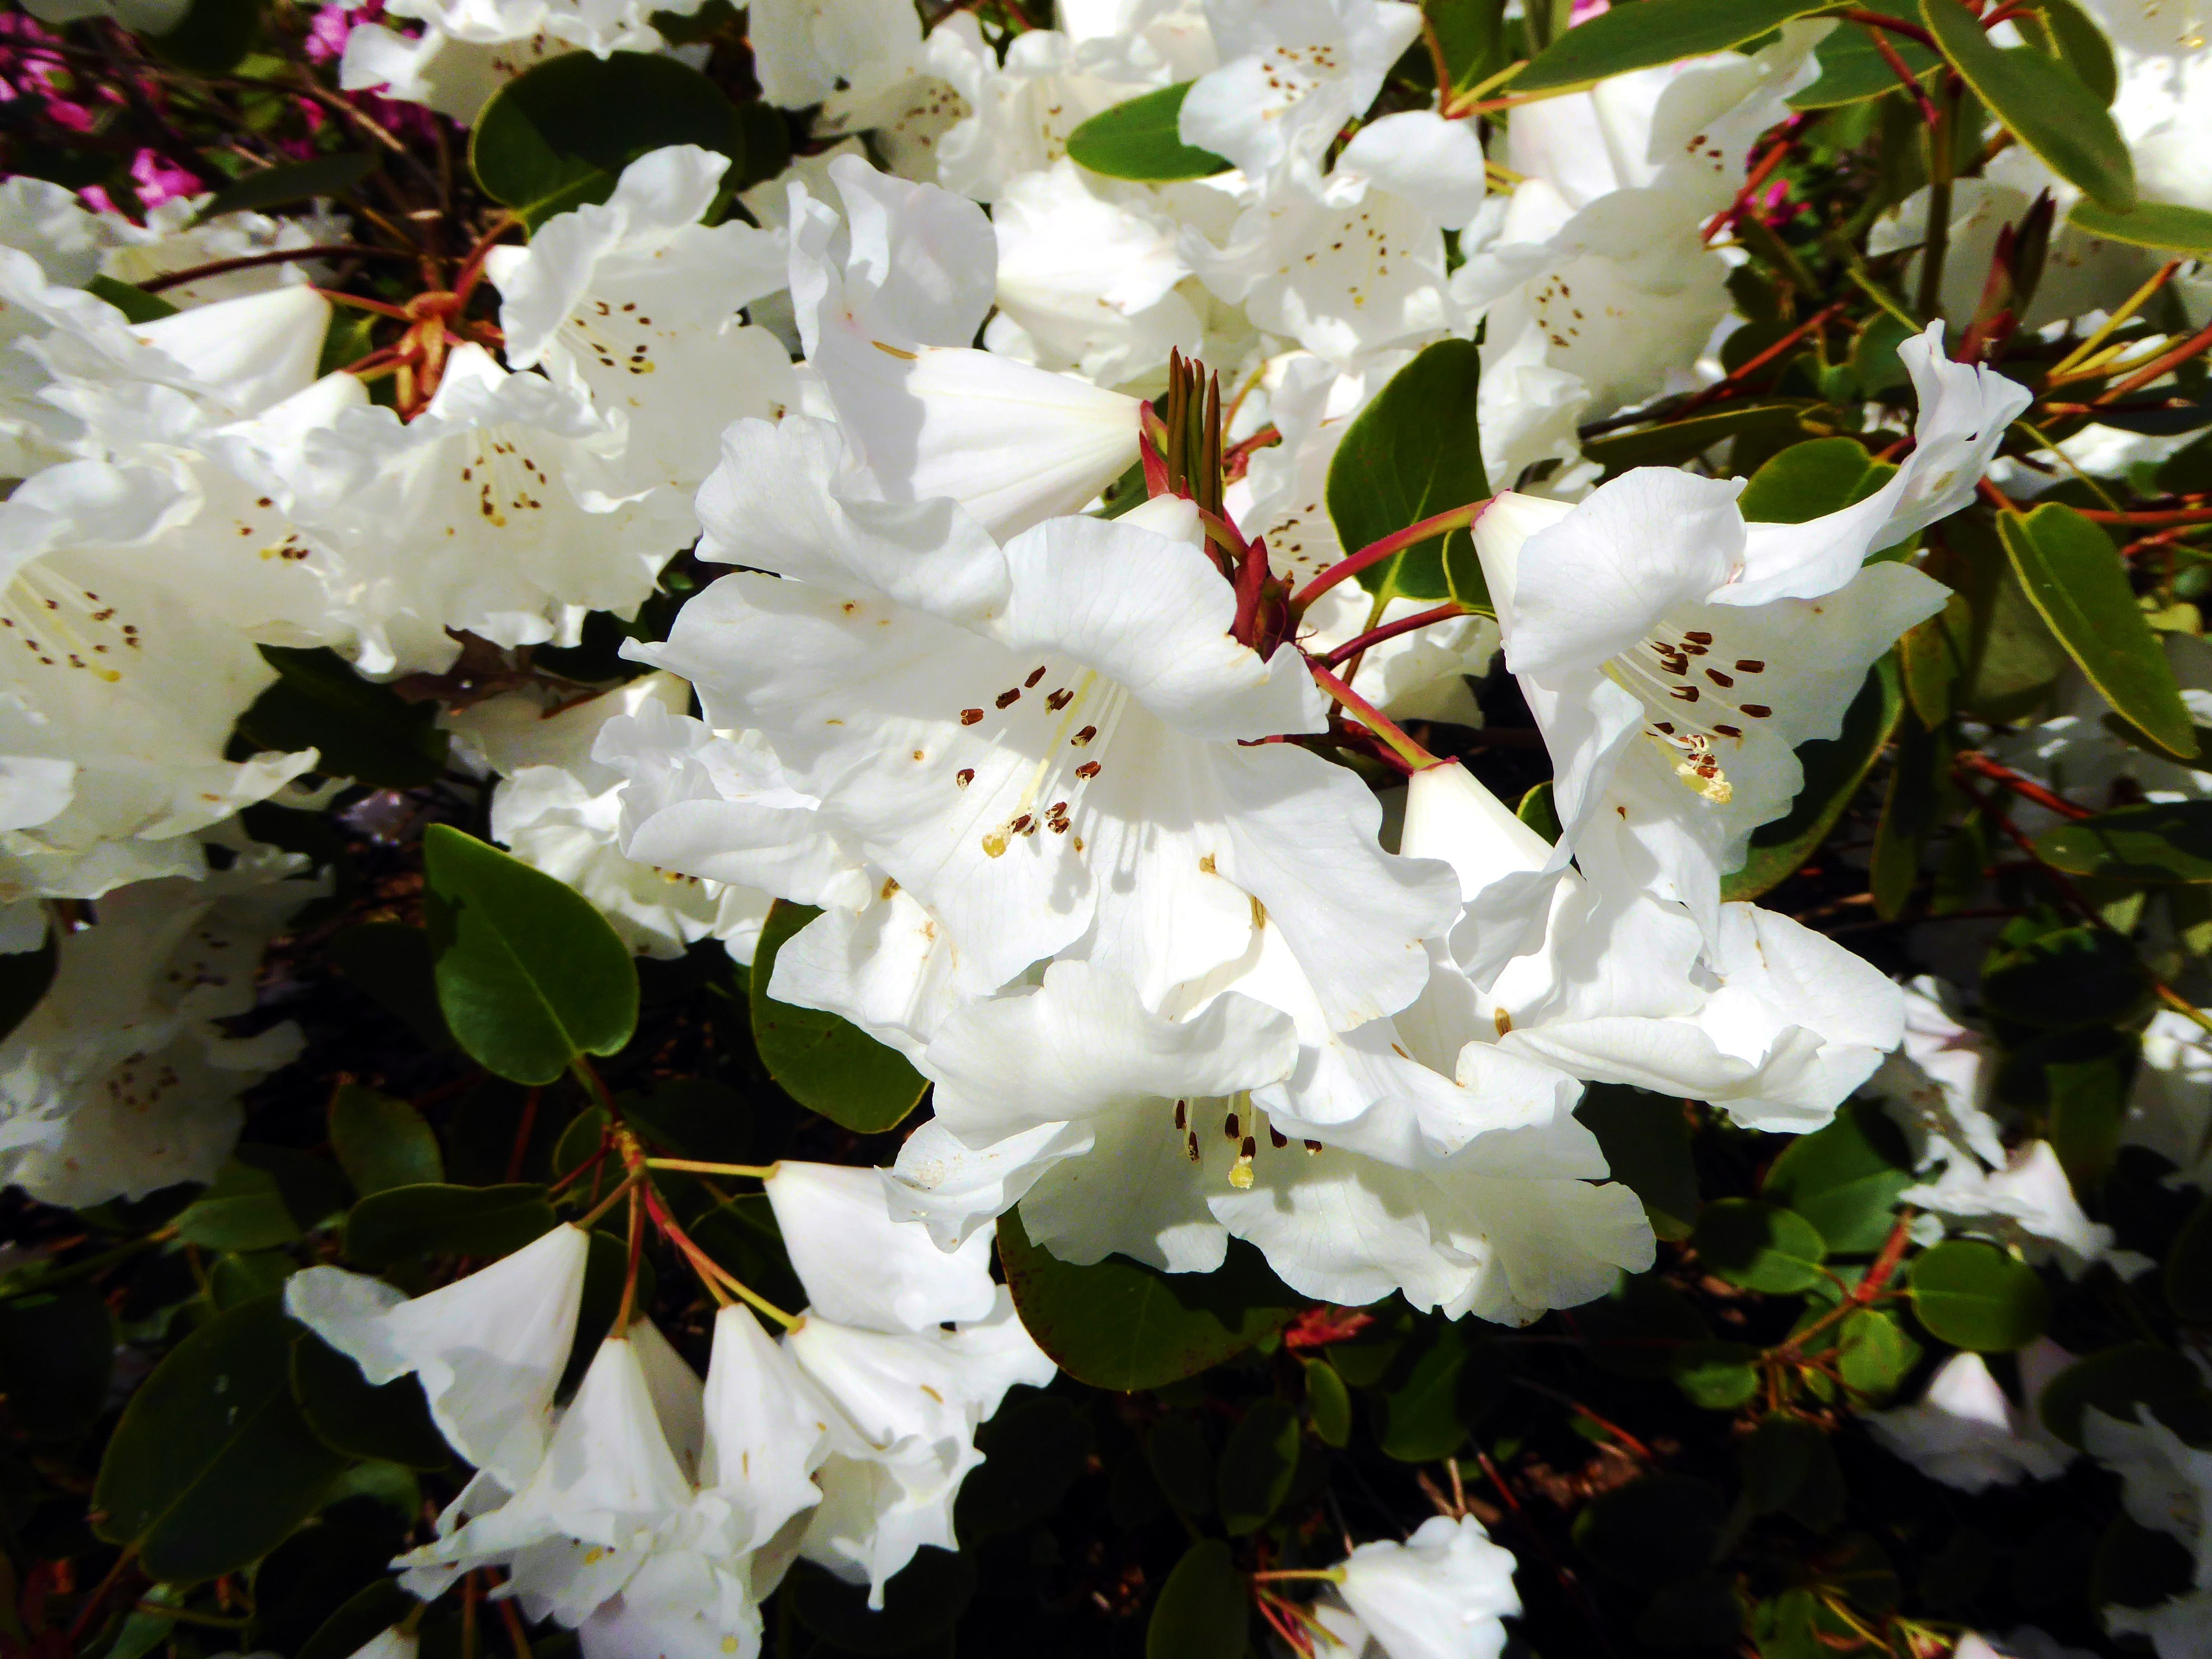
branch, blossom, plant, white, sweet, flower, bush, spring, botany, close, shrub, rhododendron, flowering plant, rhododendron blossoms, woody plant, land plant